Gov. James W. Nye Mansion

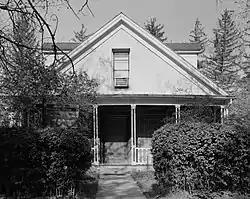

The Gov. James W. Nye Mansion, at 108 N. Minnesota St. in Carson City, Nevada, United States, was built in 1860. It has also been known as St. Teresa's Rectory. It was a home of U.S. senator William M. Stewart and of Nevada territory governor James W. Nye.